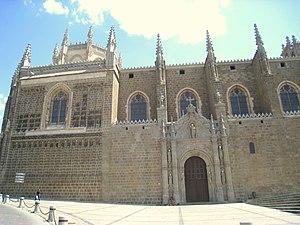
Le Monastère de Saint-Jean des Rois de Tolède est un monastère de l’Ordre franciscain, qui fut construit sous le patronage de la reine Isabelle Iʳᵉ de Castille afin d’en faire un mausolée royal, en commémoration de la bataille de Toro et de la naissance du prince Jean. Il est l'un des exemples les plus éclatants du style gothique isabélin en Espagne et le bâtiment le plus important érigé par les Rois Catholiques. Le monastère est aussi un mémorial pour les réalisations des Rois Catholiques et leur programme politique
Le style plateresque est un style architectural de transition entre l'art gothique et la Renaissance. Il s'est tout particulièrement développé en Espagne, de la fin du XVᵉ jusqu'à la fin du XVIᵉ siècle. On distingue deux phases, la première, de 1480 à 1520, souvent appelée « gothique isabélin », et la deuxième, de 1520 à 1560, qualifiée de « Renaissance plateresque ». Ce style gothique a ses caractéristiques propres et originales, qui le distinguent d'autres formes de gothique tardif ou d'art renaissant.